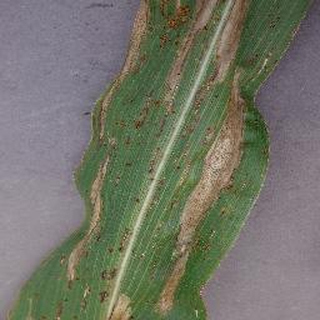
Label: corn_northern_leaf_blight